Odesa Oblast Academic Drama Theater

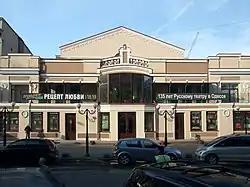
The Theatre building on Hretska Street

The Odesa Oblast Academic Drama Theater is the oldest theatre in southern Ukraine.